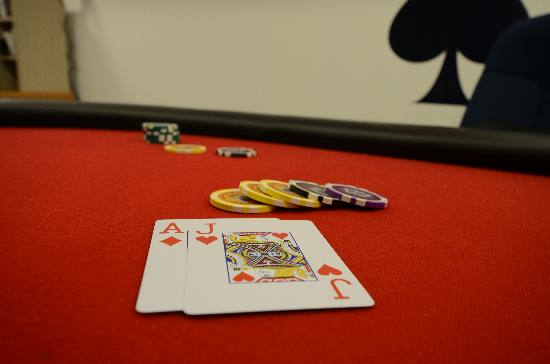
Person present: No